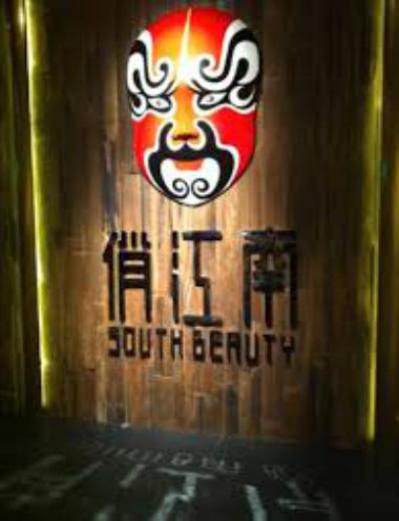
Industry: Others